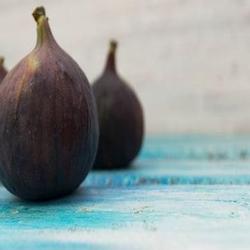
Label: Fig